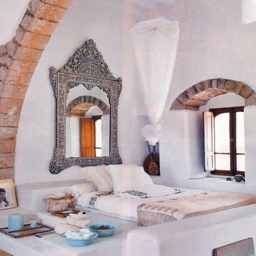
a chic bedroom demonstrates the beauty of all - white décor .